Sugar beet

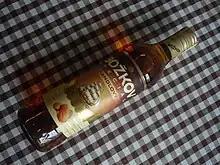
"Tuzemák", a sugar-beet-based alcohol from Czechia

The next steps to produce white sugar are not specific for producing sugar from sugar beet. They also apply to producing white sugar from sugar cane. As such, they belong to the sugar refining process, not to the beet sugar production process per se.